Monk Gafford

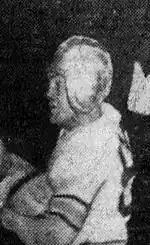
Gafford in 1947

Roy Haynes "Monk" Gafford, Jr. (October 1, 1920 – February 19, 1987) was an American football player. He played college football for the Auburn Tigers football team and gained 1,004 yards rushing in 1942 with an average of 7.6 yards per carry. He was selected by the International News Service as a first-team halfback on the 1942 College Football All-America Team. He was selected by the Steagles with the 17th pick in the 1943 NFL draft. However, his professional football career was delayed due to military service during World War II. After the war, Gafford played three seasons in the AAFC with the Miami Seahawks in 1946 and the Brooklyn Dodgers in the 1946, 1947 and 1948 seasons. He was the president of a steel plant in Tulsa, Oklahoma, for 28 years. He returned to Alabama in his retirement and died of cancer in 1987 at age 66.